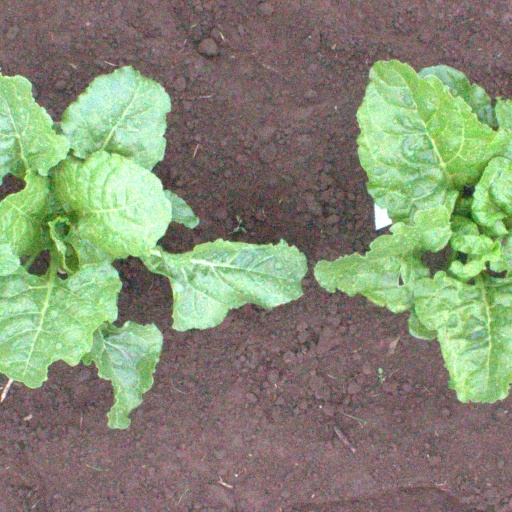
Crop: sugar beet